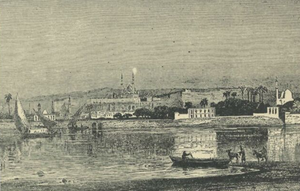
Moshe ben Maïmon, plus couramment connu en français sous le nom de Moïse Maïmonide et mentionné dans la littérature juive sous son acronyme HaRambam, est un rabbin séfarade du XIIᵉ siècle né à Cordoue le 30 mars 1138 et mort à Fostat, le 13 décembre 1204, considéré comme l’une des plus éminentes autorités rabbiniques du Moyen Âge.
Fostat, aussi appelée Fustat ou al-Fustat fut la première capitale arabe de l'Égypte. La ville fut fondée par le général Amru ben al-As à la suite de la conquête de l'Égypte par les Arabes en 641. C'est là que la première mosquée du pays et de l'Afrique fut bâtie. La ville-camp de Fostat est fondée sur l'emplacement d'une ancienne forteresse byzantine, appelée Babylone.